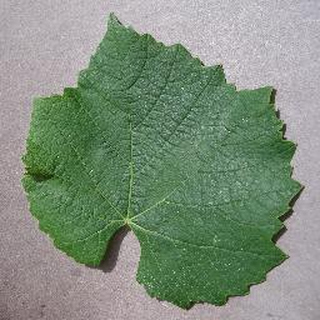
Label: healthy_grape